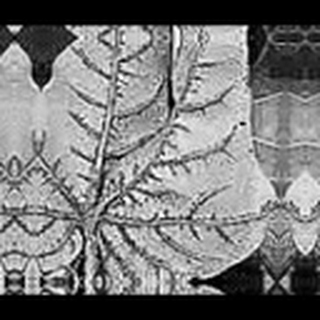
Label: cotton_bacterial_blight